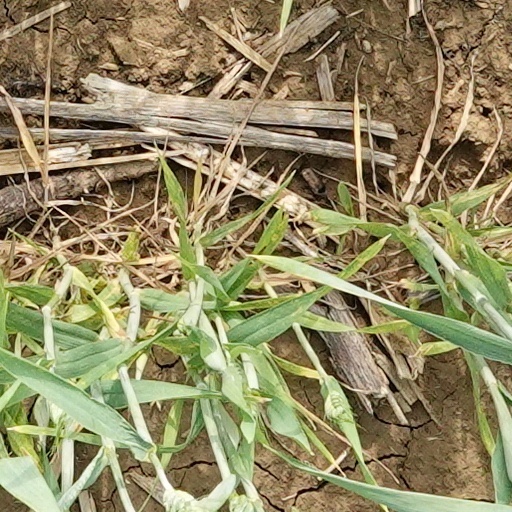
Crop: wheat